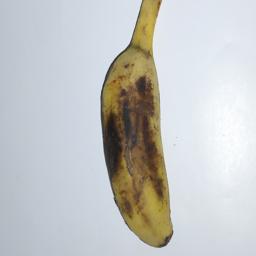
Banana variety: Champa Kola